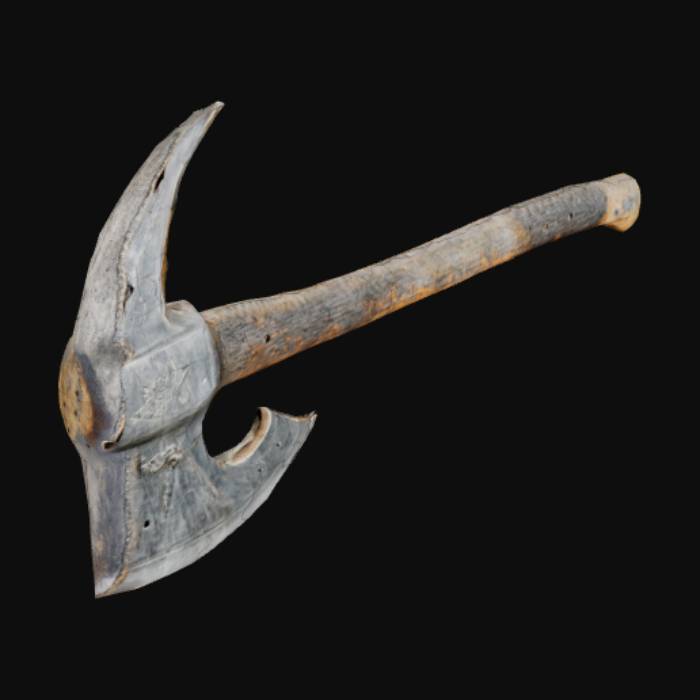
미적 점수 (1~10점): 3